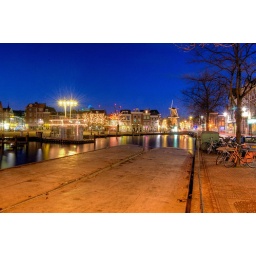
This picture was shot from the deck of a boat that is usually employed as a restaurant's base in summer.